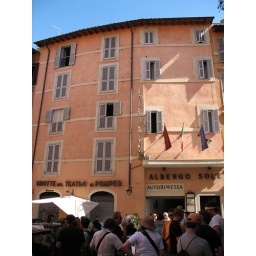
our hotel Albergo Sole _ our room window in the upper left corner, top floor